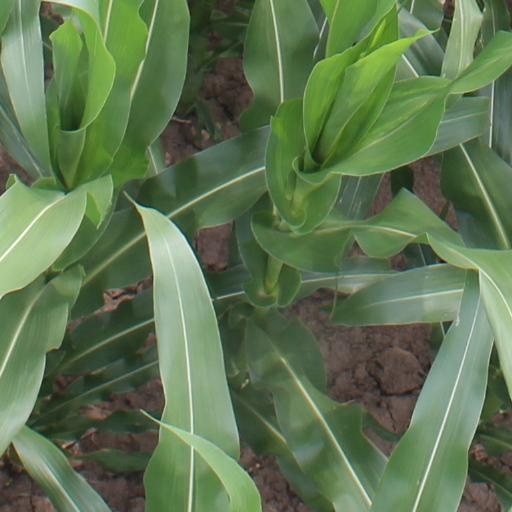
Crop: maize; corn